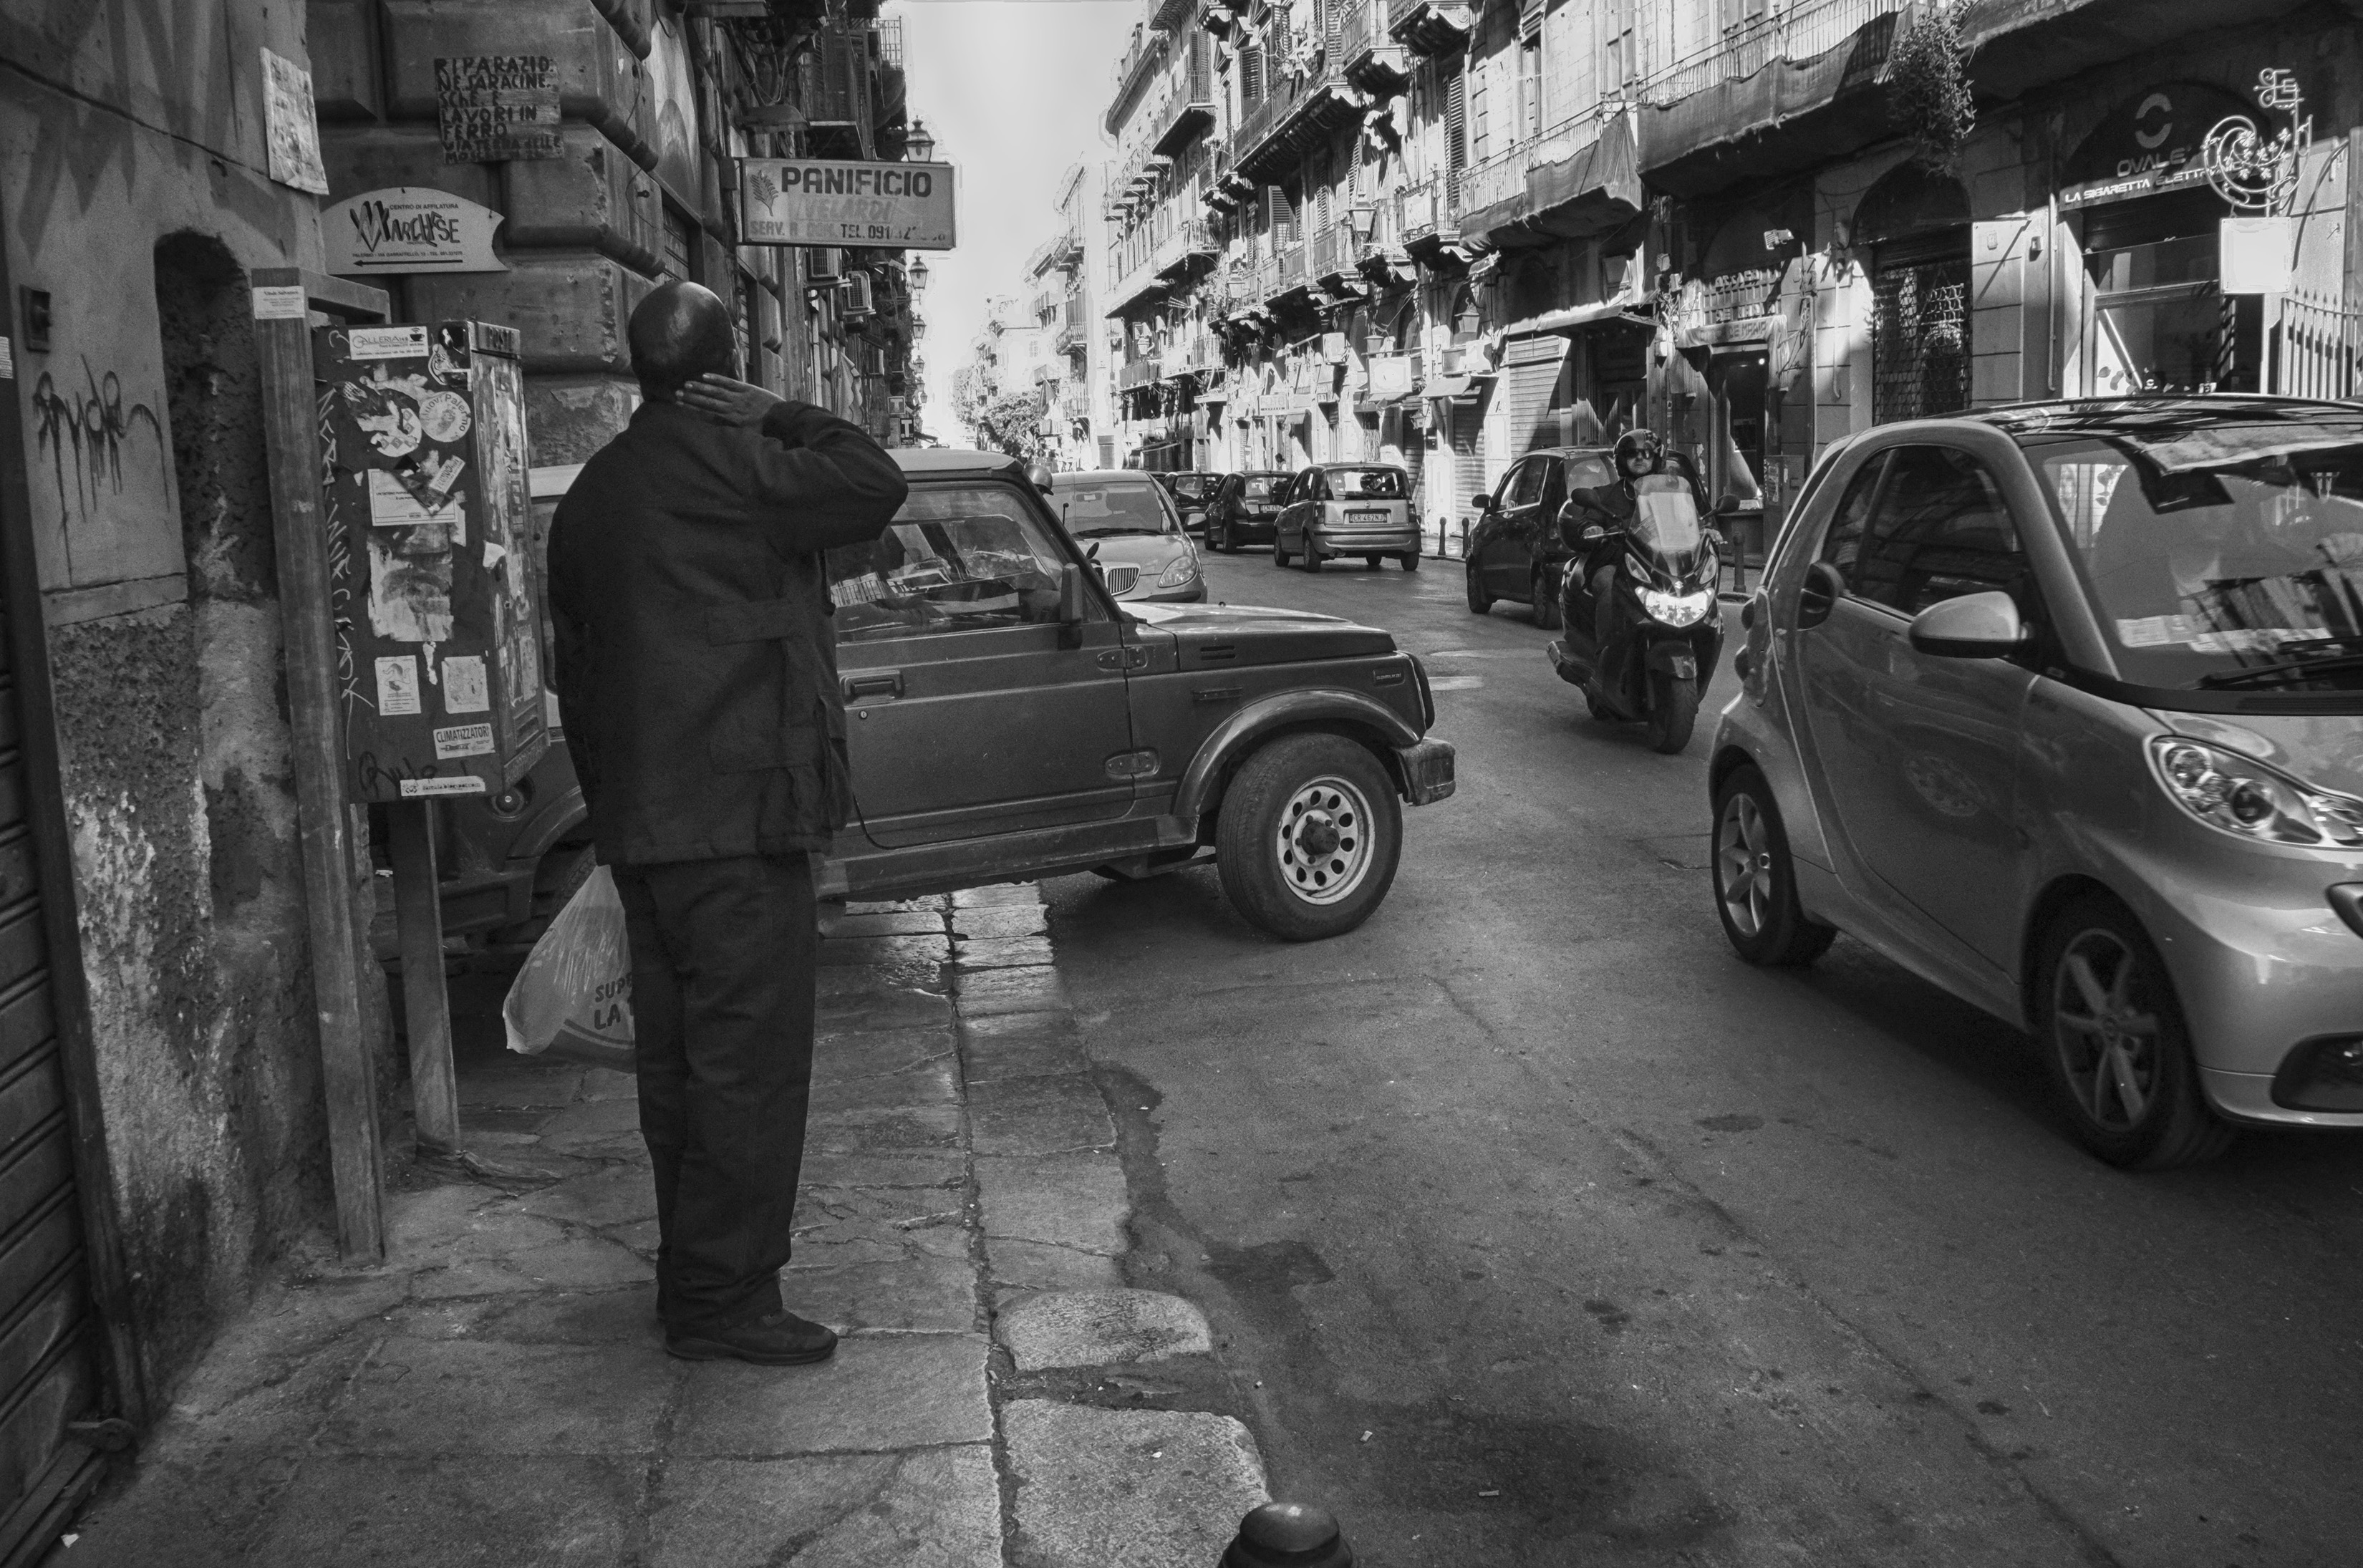
black and white, road, street, car, vehicle, italy, black, monochrome, infrastructure, snapshot, fuji, sicily, palermo, fujix, fujixe1, e1, monochrome photography